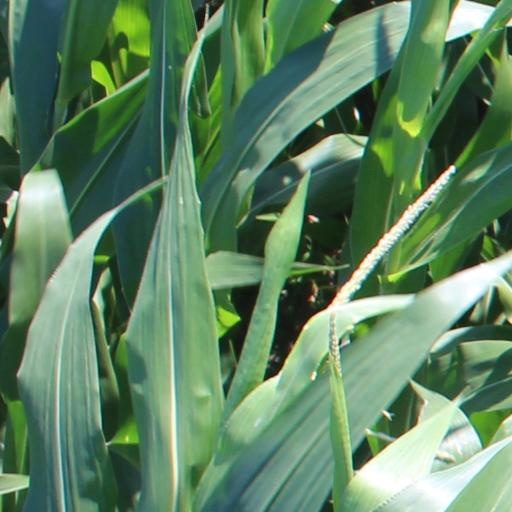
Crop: maize; corn